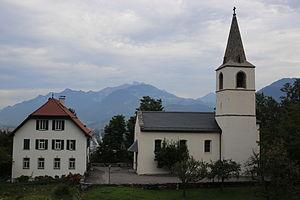
Monthey est une commune suisse du canton du Valais, située dans le Chablais, au pied des dents du Midi. La ville est le chef-lieu du district de Monthey et se trouve à l'entrée de la vallée du Rhône. En 2018, la ville compte 17 785 habitants, ce qui en fait la troisième commune du canton en termes de population après Sion et Martigny. Monthey est surtout connue pour son carnaval, l'un des plus grands de Suisse romande, et son site chimique qui abrite divers entreprises internationales. Elle bénéficie également de sa proximité avec les Portes du Soleil, dans le val d'Illiez.